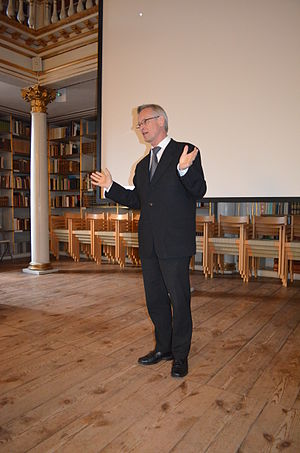
Asbjørn Hellum
Hellum talte i november 2012 i anledning af 20-års jubilæet for Dansk Demografisk Database.
Asbjørn Hellum er en dansk historiker og forfatter, der var Danmarks rigsarkivar 2009-2018.